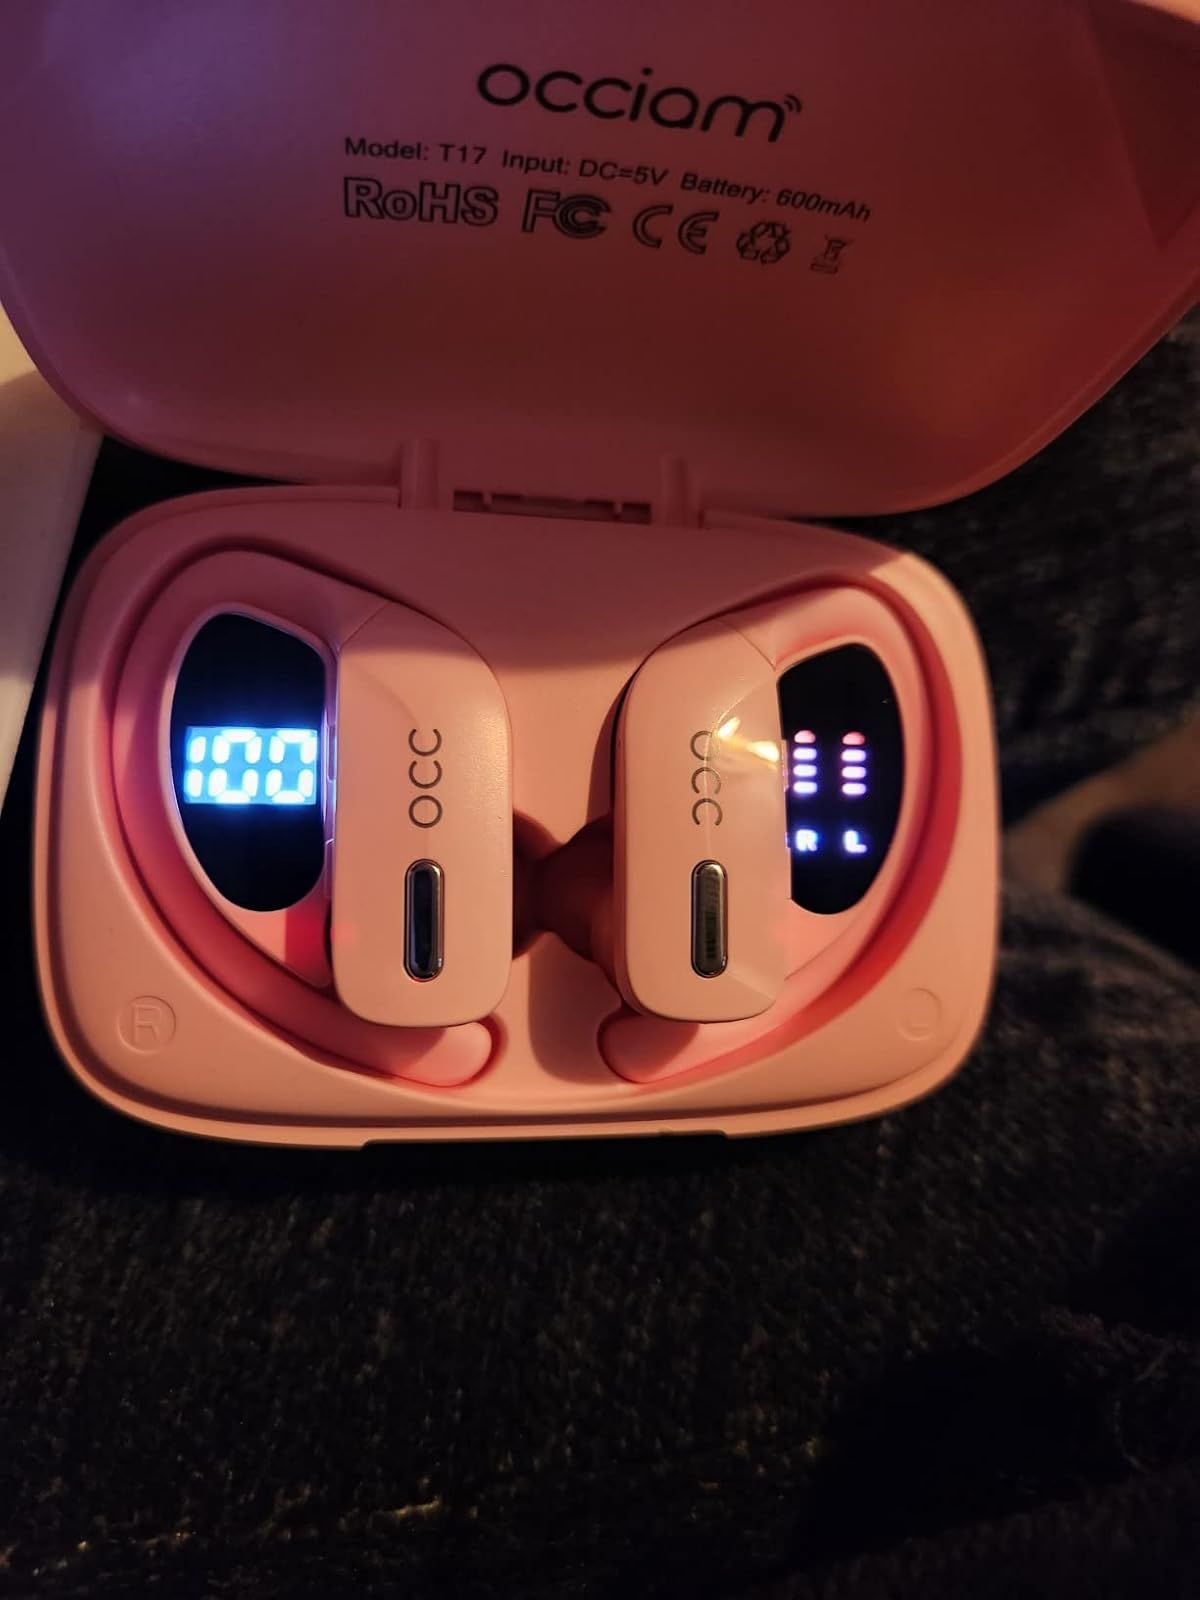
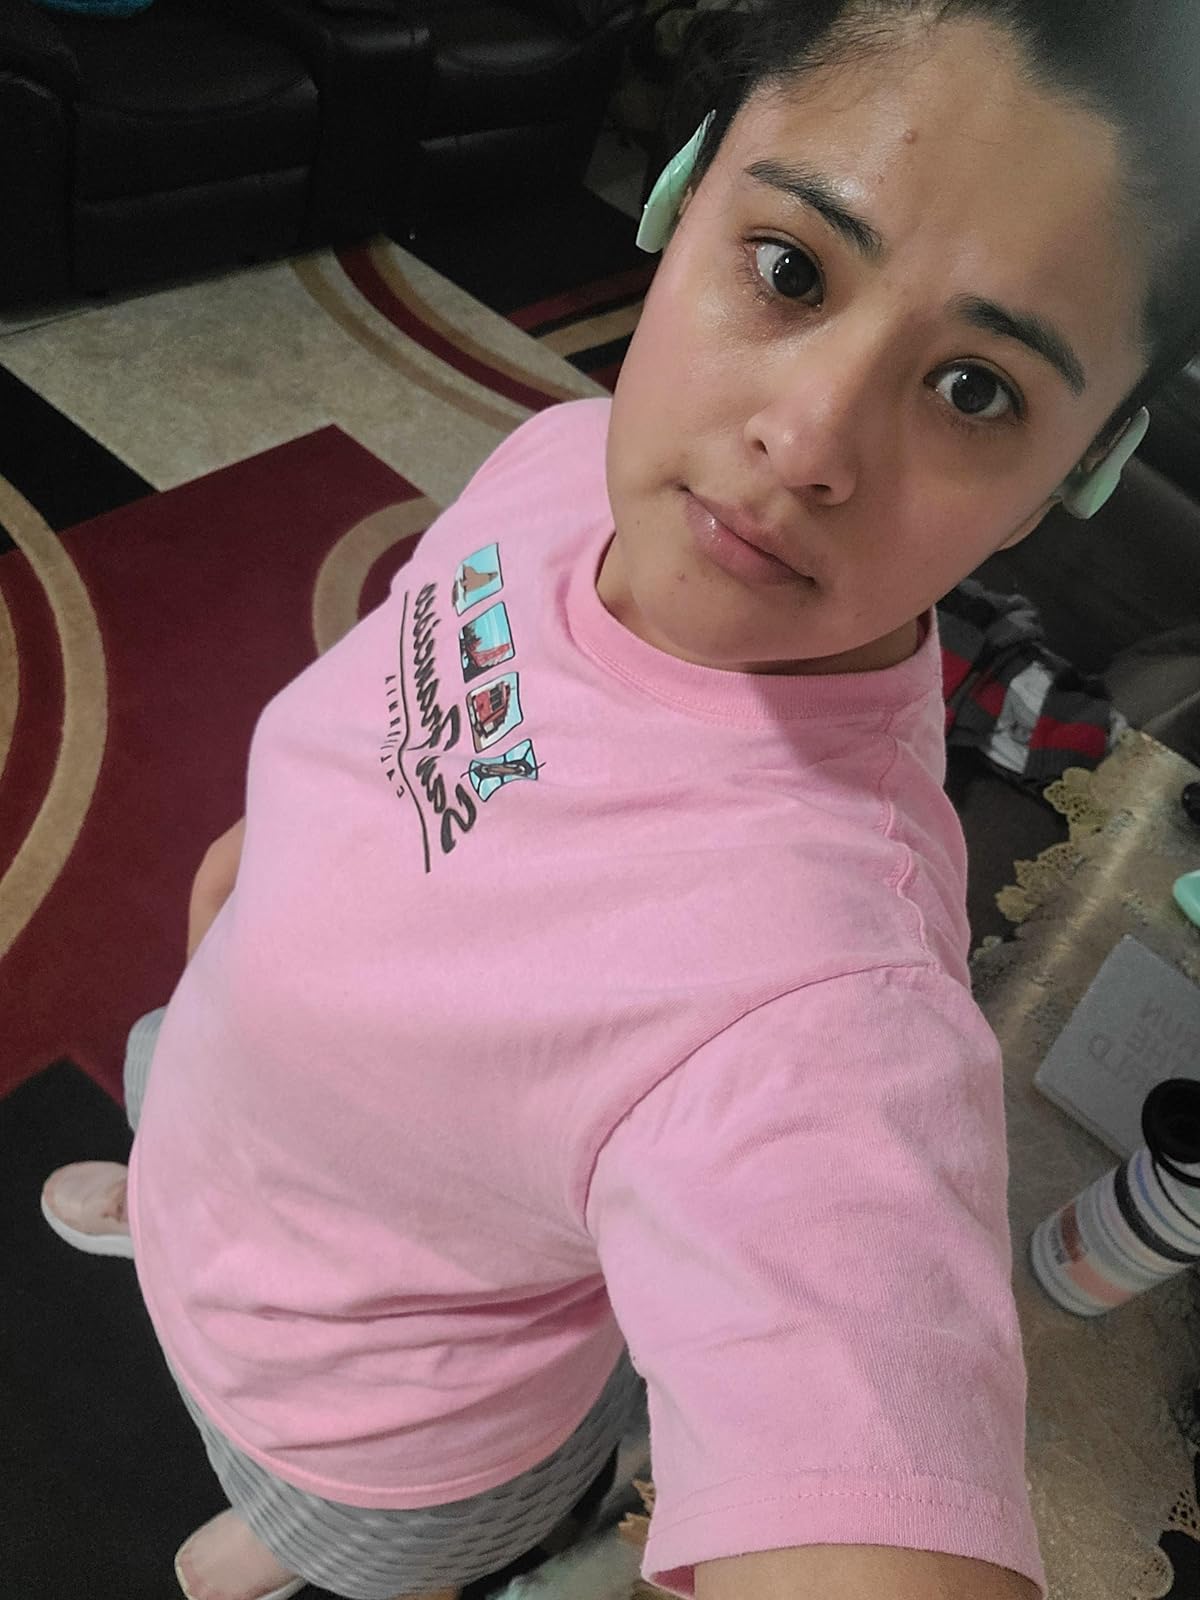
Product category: earbuds
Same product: no